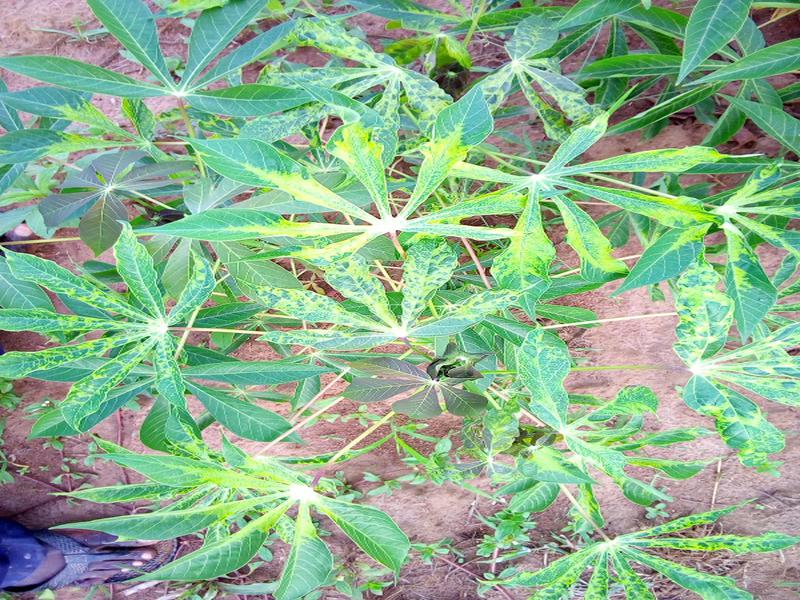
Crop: cassava
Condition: mosaic_disease